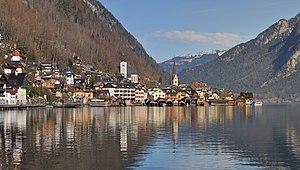
Cet article recense les sites inscrits au patrimoine mondial en Autriche.